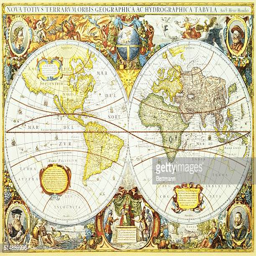
map of the world from person